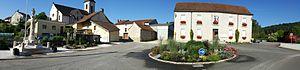
Vue panoramique de la mairie de FONCEGRIVE
Foncegrive est une commune française située dans le département de la Côte-d'Or en région Bourgogne-Franche-Comté.